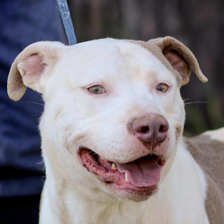
Label: animals